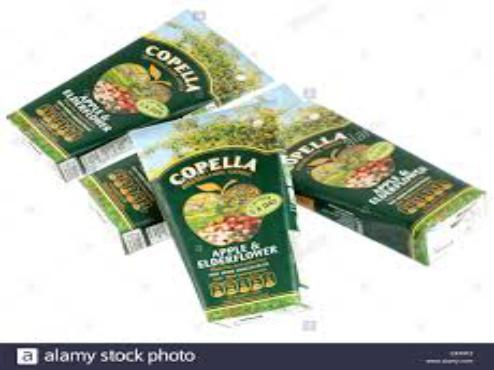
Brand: copella
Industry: Food